Blood cell

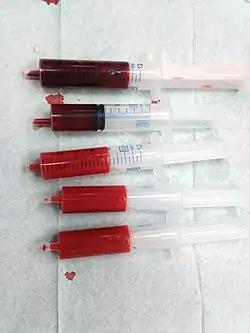
The darker red blood syringes have deoxygenated blood, whereas the brighter red have oxygenated blood.

Red blood cells or "erythrocytes" primarily carry oxygen and collect carbon dioxide through the use of hemoglobin. Hemoglobin is an iron-containing protein that gives red blood cells their color and facilitates transportation of oxygen from the lungs to tissues and carbon dioxide from tissues to the lungs to be exhaled. Red blood cells are the most abundant cell in the blood, accounting for about 40–45% of its volume. Red blood cells are circular, biconcave, disk-shaped and deformable to allow them to squeeze through narrow capillaries. They do not have a nucleus. Red blood cells are much smaller than most other human cells.